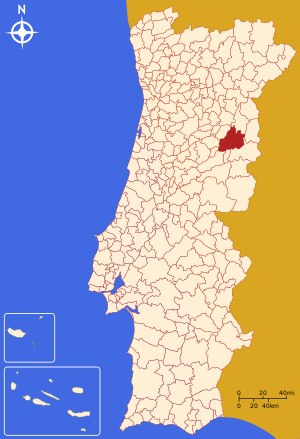
Guarda Kommune
Guarda Kommunes placering i Portugal
Guarda Kommune er en kommune i distriktet Guarda, Portugal. Hovedbyen er Guarda, og kommunen har et areal 712,1 km² og et indbyggertal på 44.121 pr. 2008. Der er 55 sogne i kommunen.